Family of Puyi

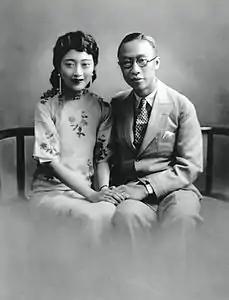
Wanrong and Puyi in Tianjin

In 1921, it was decided by the Dowager Consorts (the four widows of the emperors before Puyi) that it was time for the 15-year-old Puyi to be married, although court politics dragged the complete process (from selecting the bride, up through the wedding ceremony) out for almost two years. Puyi saw marriage as his coming of age benchmark, when others would no longer control him. He was given four photographs to choose from. Puyi stated they all looked alike to him, with the exception of different clothing. He chose Wenxiu. Political factions within the palace made the actual choice as to whom Puyi would marry. The selection process alone took an entire year.